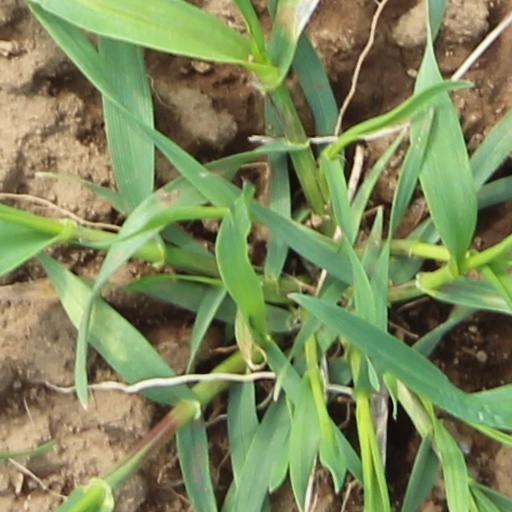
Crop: wheat